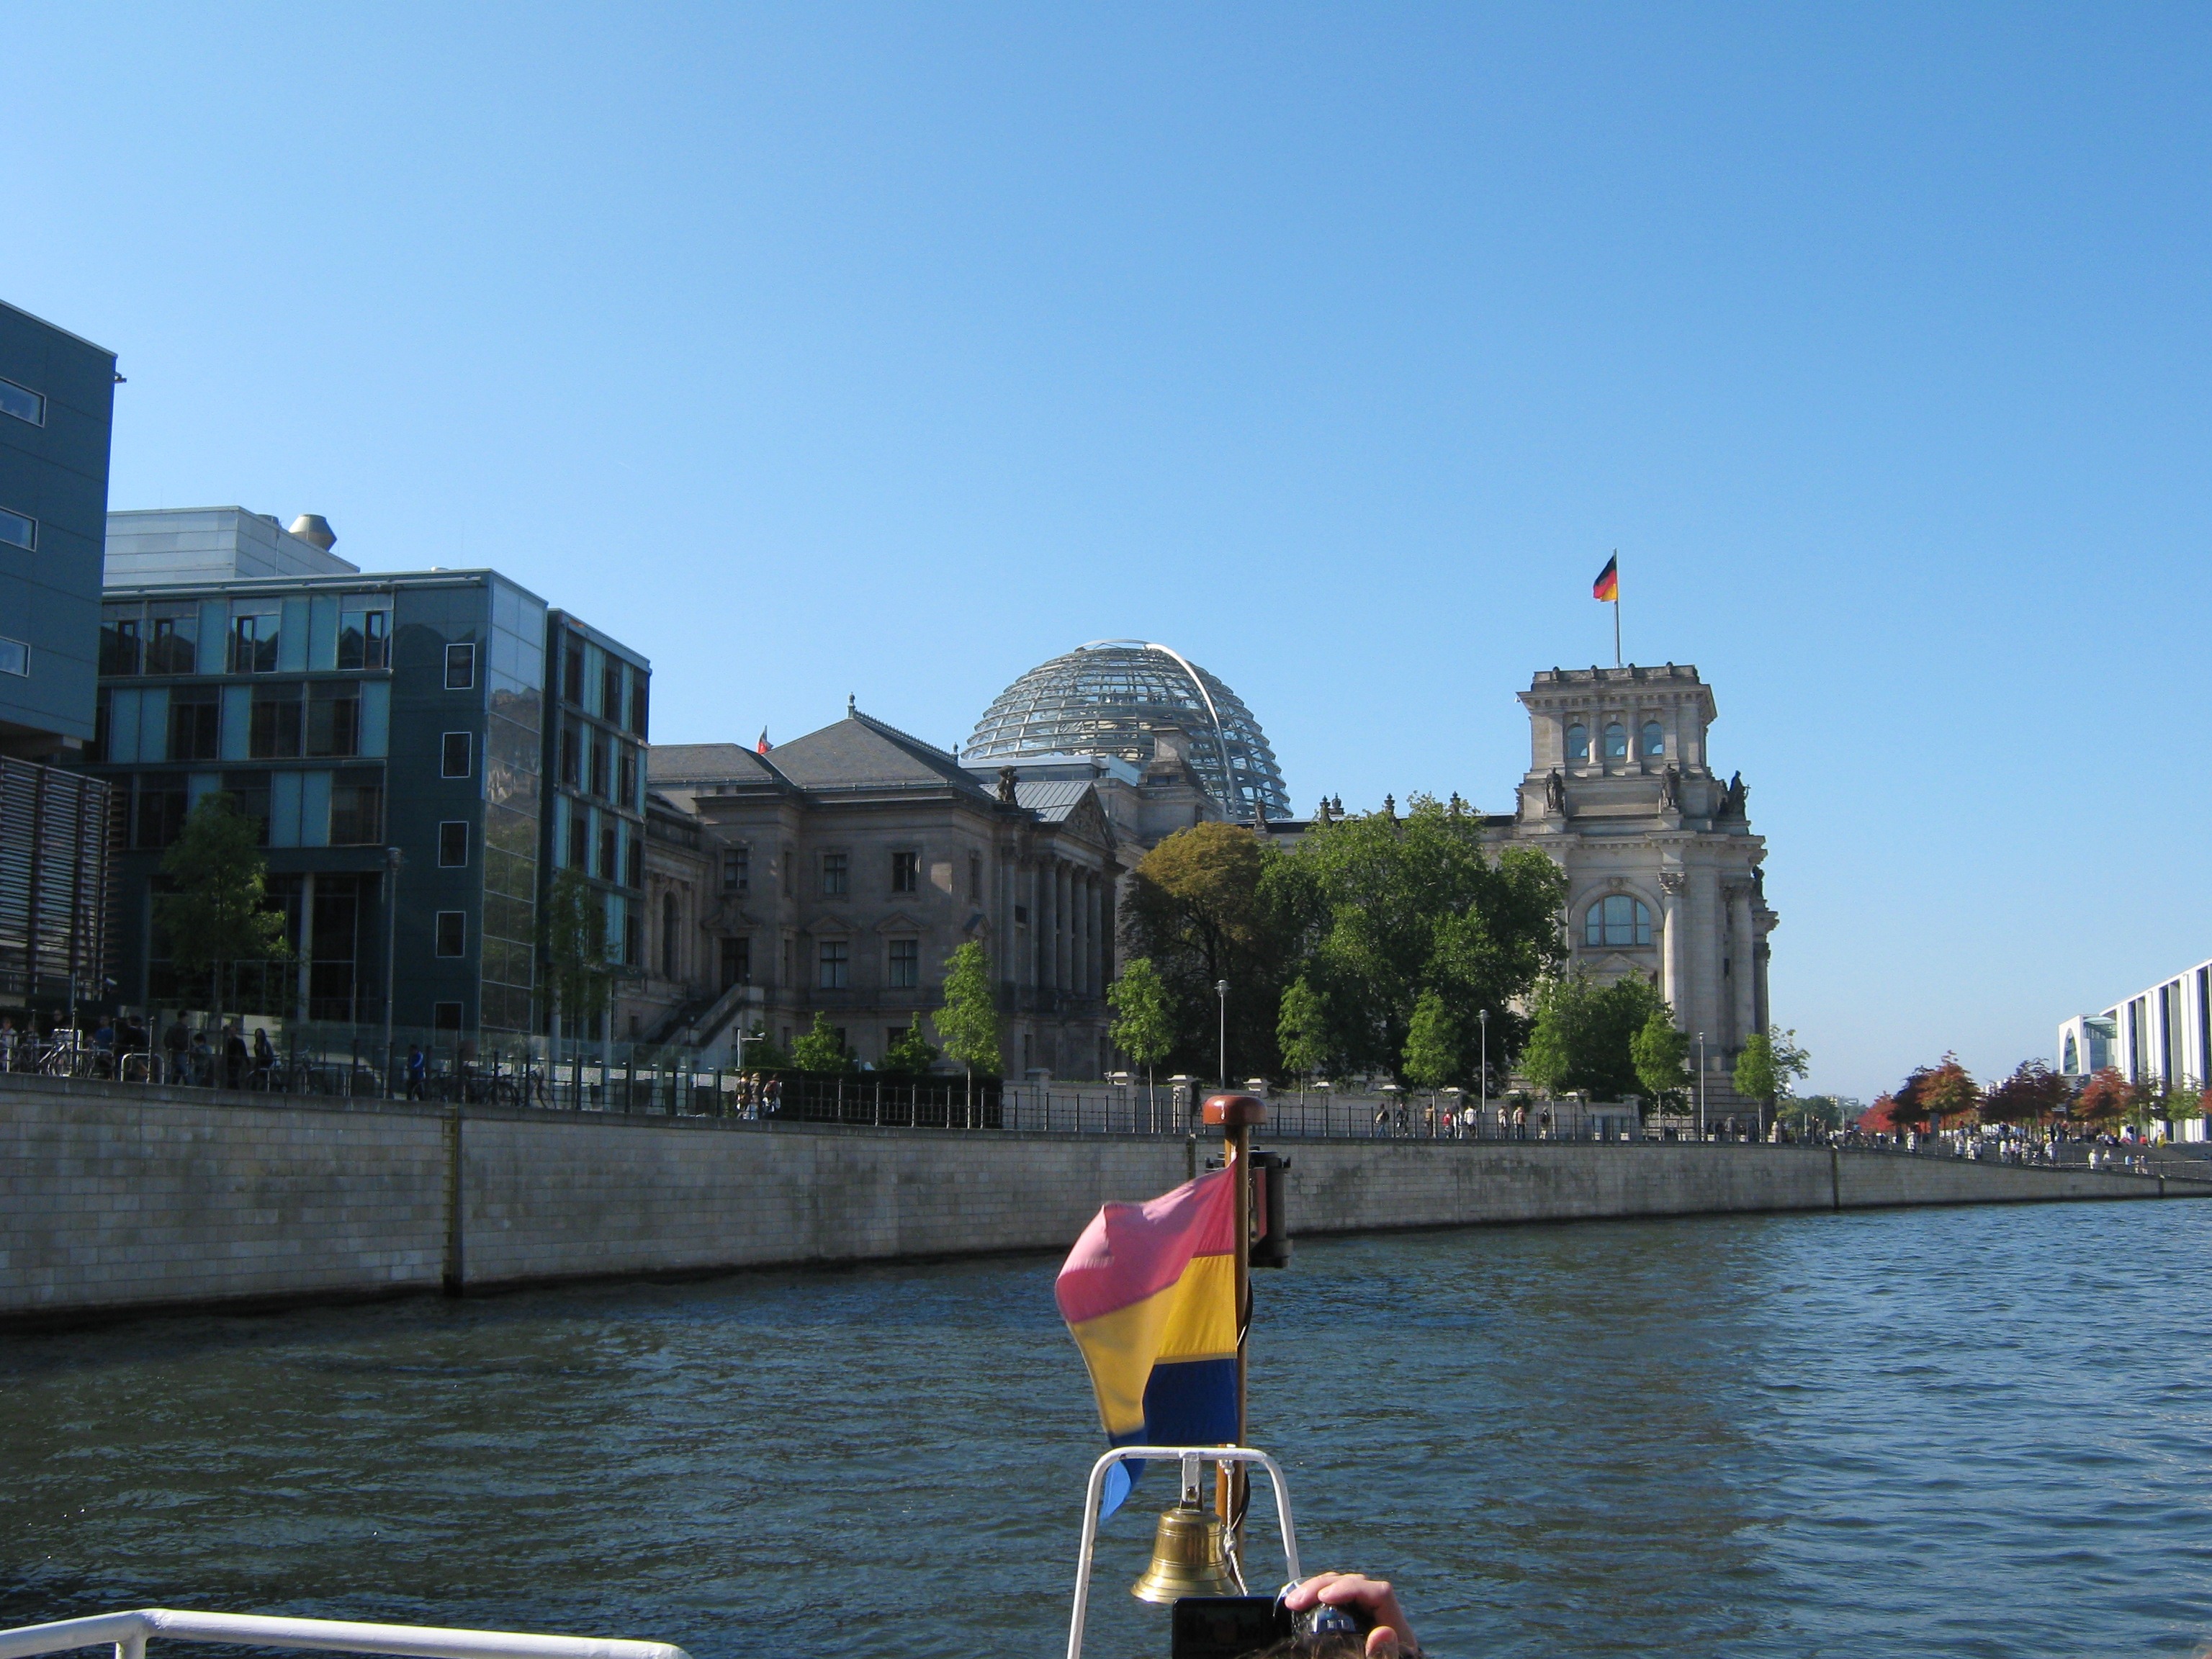
sea, boat, city, river, vacation, vehicle, tourism, waterway, boating, berlin, watercraft, spree, government district, boat trip